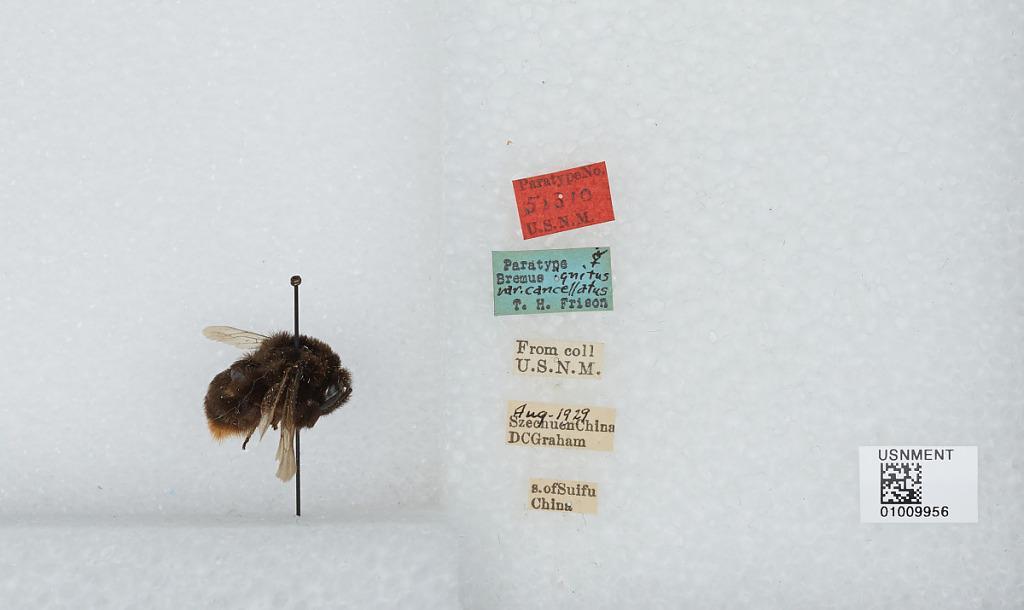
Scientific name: Bombus (Bombus) ignitus var. canellatus Frison
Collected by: D. Graham
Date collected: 1929-8-
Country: China
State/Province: Sichuan
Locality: South of Yibin
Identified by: Frison, T.